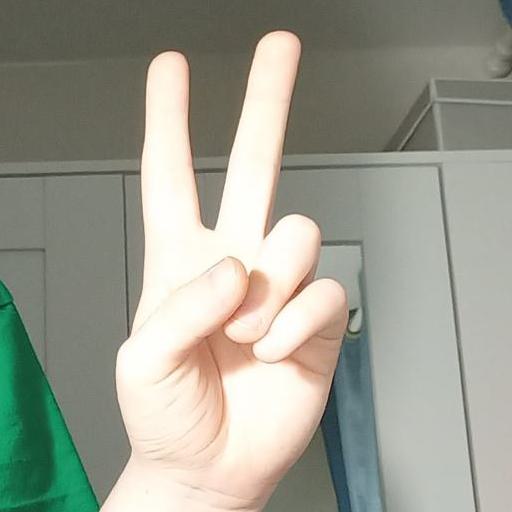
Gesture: peace